Gods and Monsters (film)

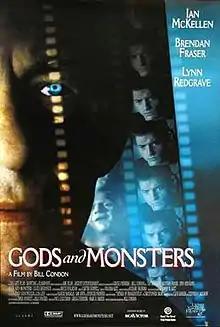
Theatrical release poster

Gods and Monsters is a 1998 period drama film written and directed by Bill Condon, based on Christopher Bram's 1995 novel "Father of Frankenstein". The film stars Ian McKellen, Brendan Fraser, Lynn Redgrave, Lolita Davidovich, and David Dukes. Its plot is a partly fictionalized account of the last days of the life of film director James Whale (McKellen), known for directing "Frankenstein" (1931) and "Bride of Frankenstein" (1935). A veteran of World War I, the aged Whale develops a complicated relationship with his gardener, Clayton Boone (Fraser), a fictitious character originally created by Bram for the source novel.